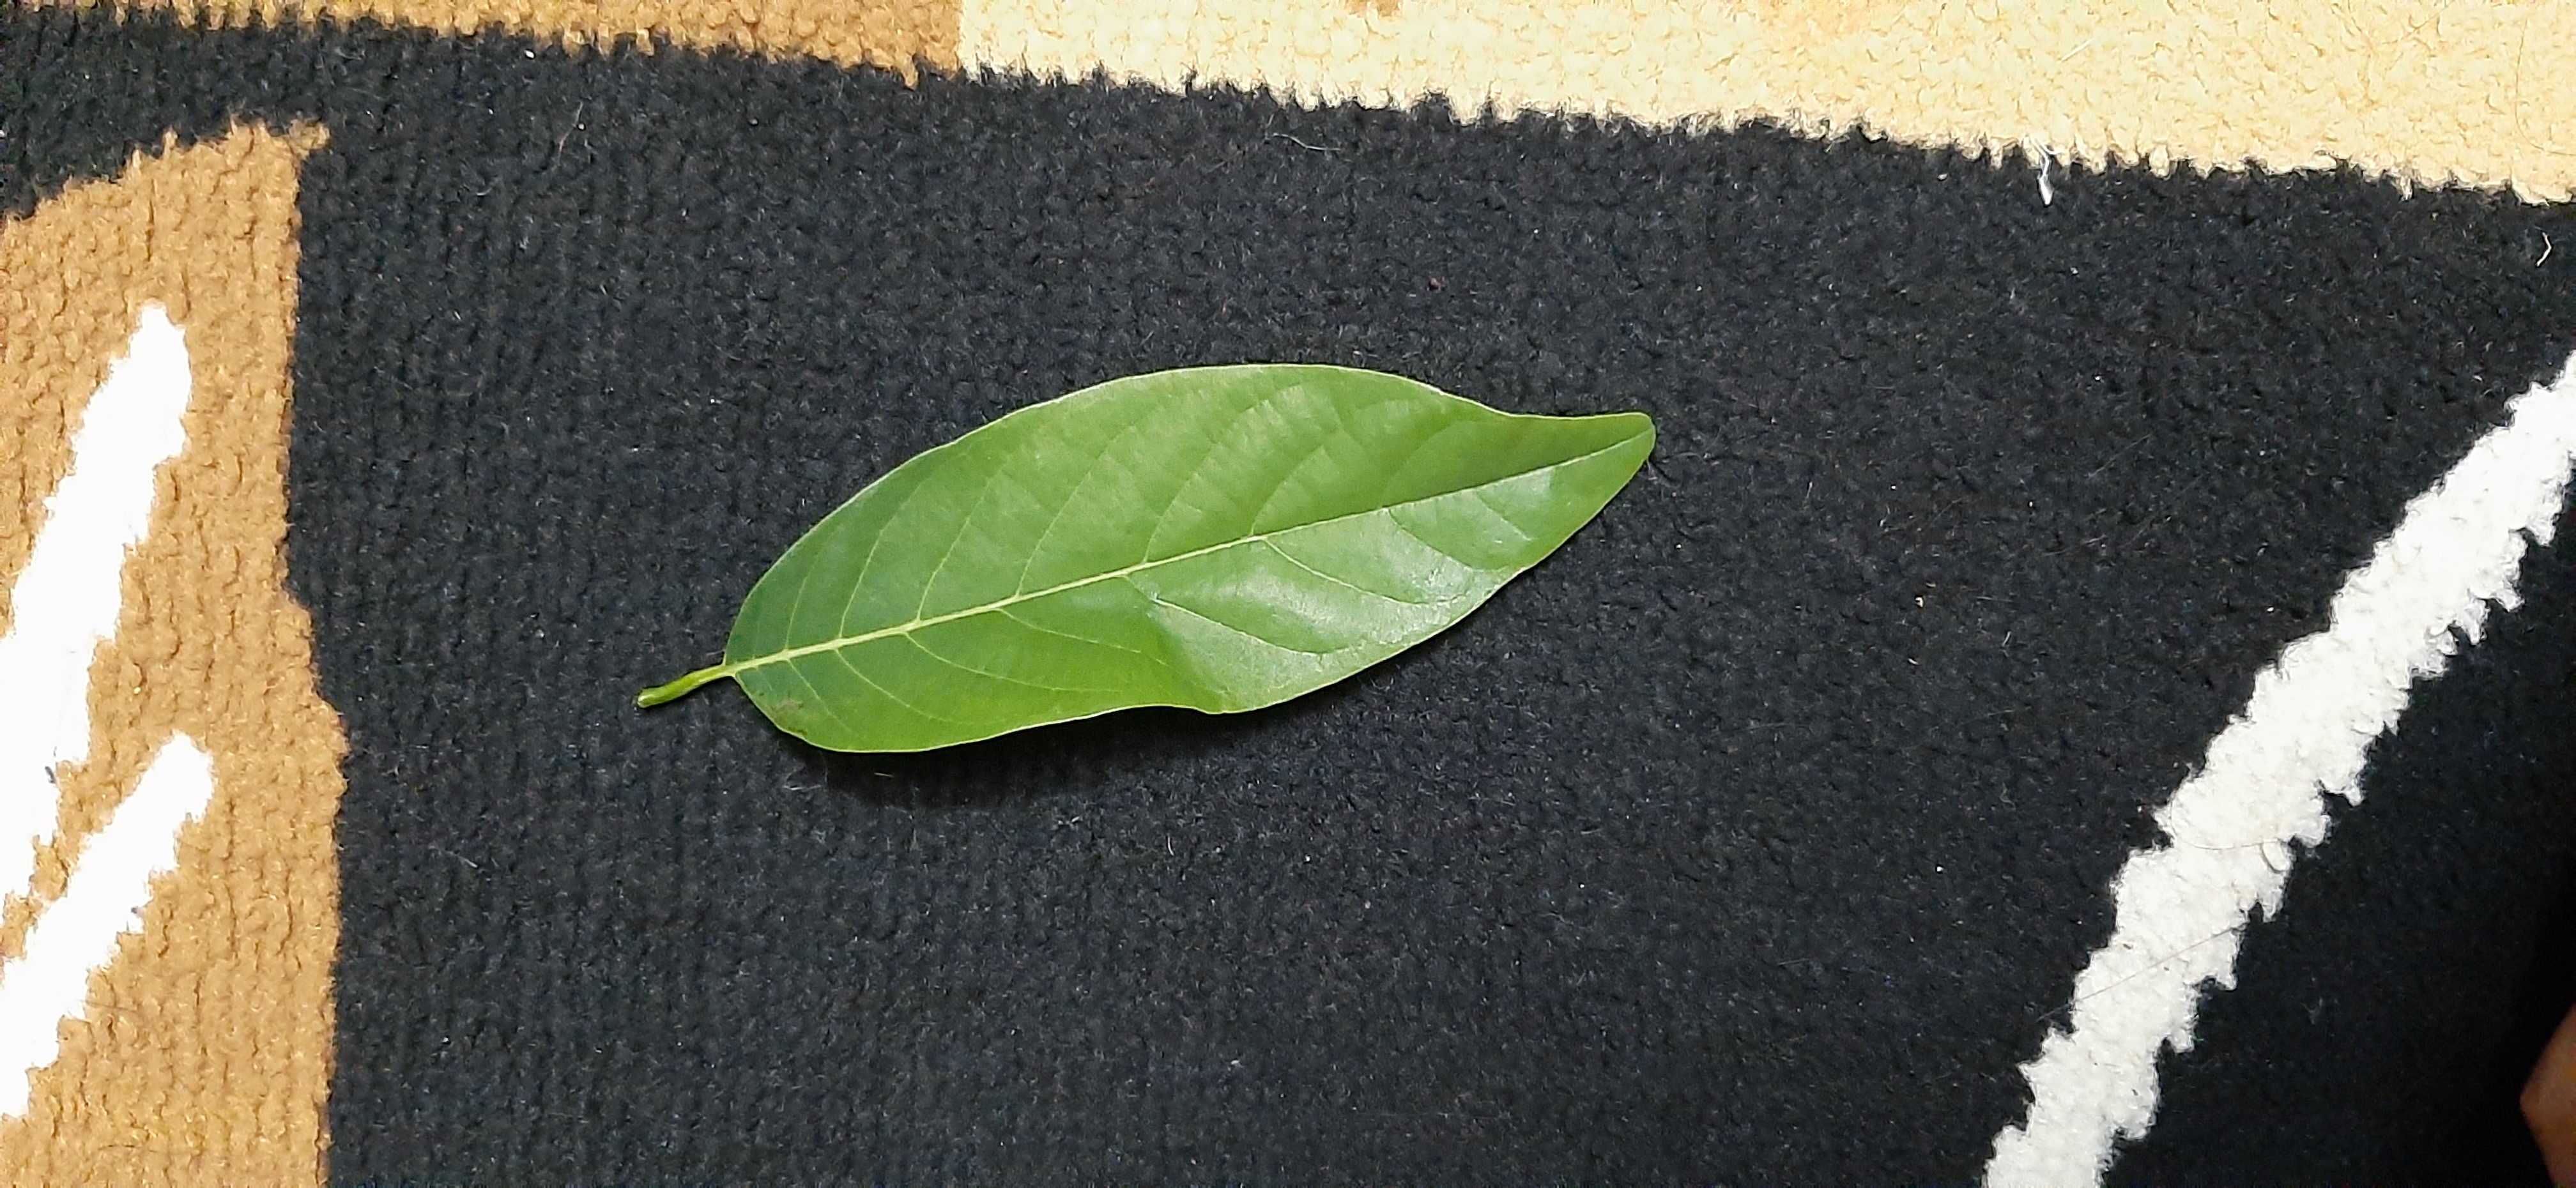
Plant: Seethapala